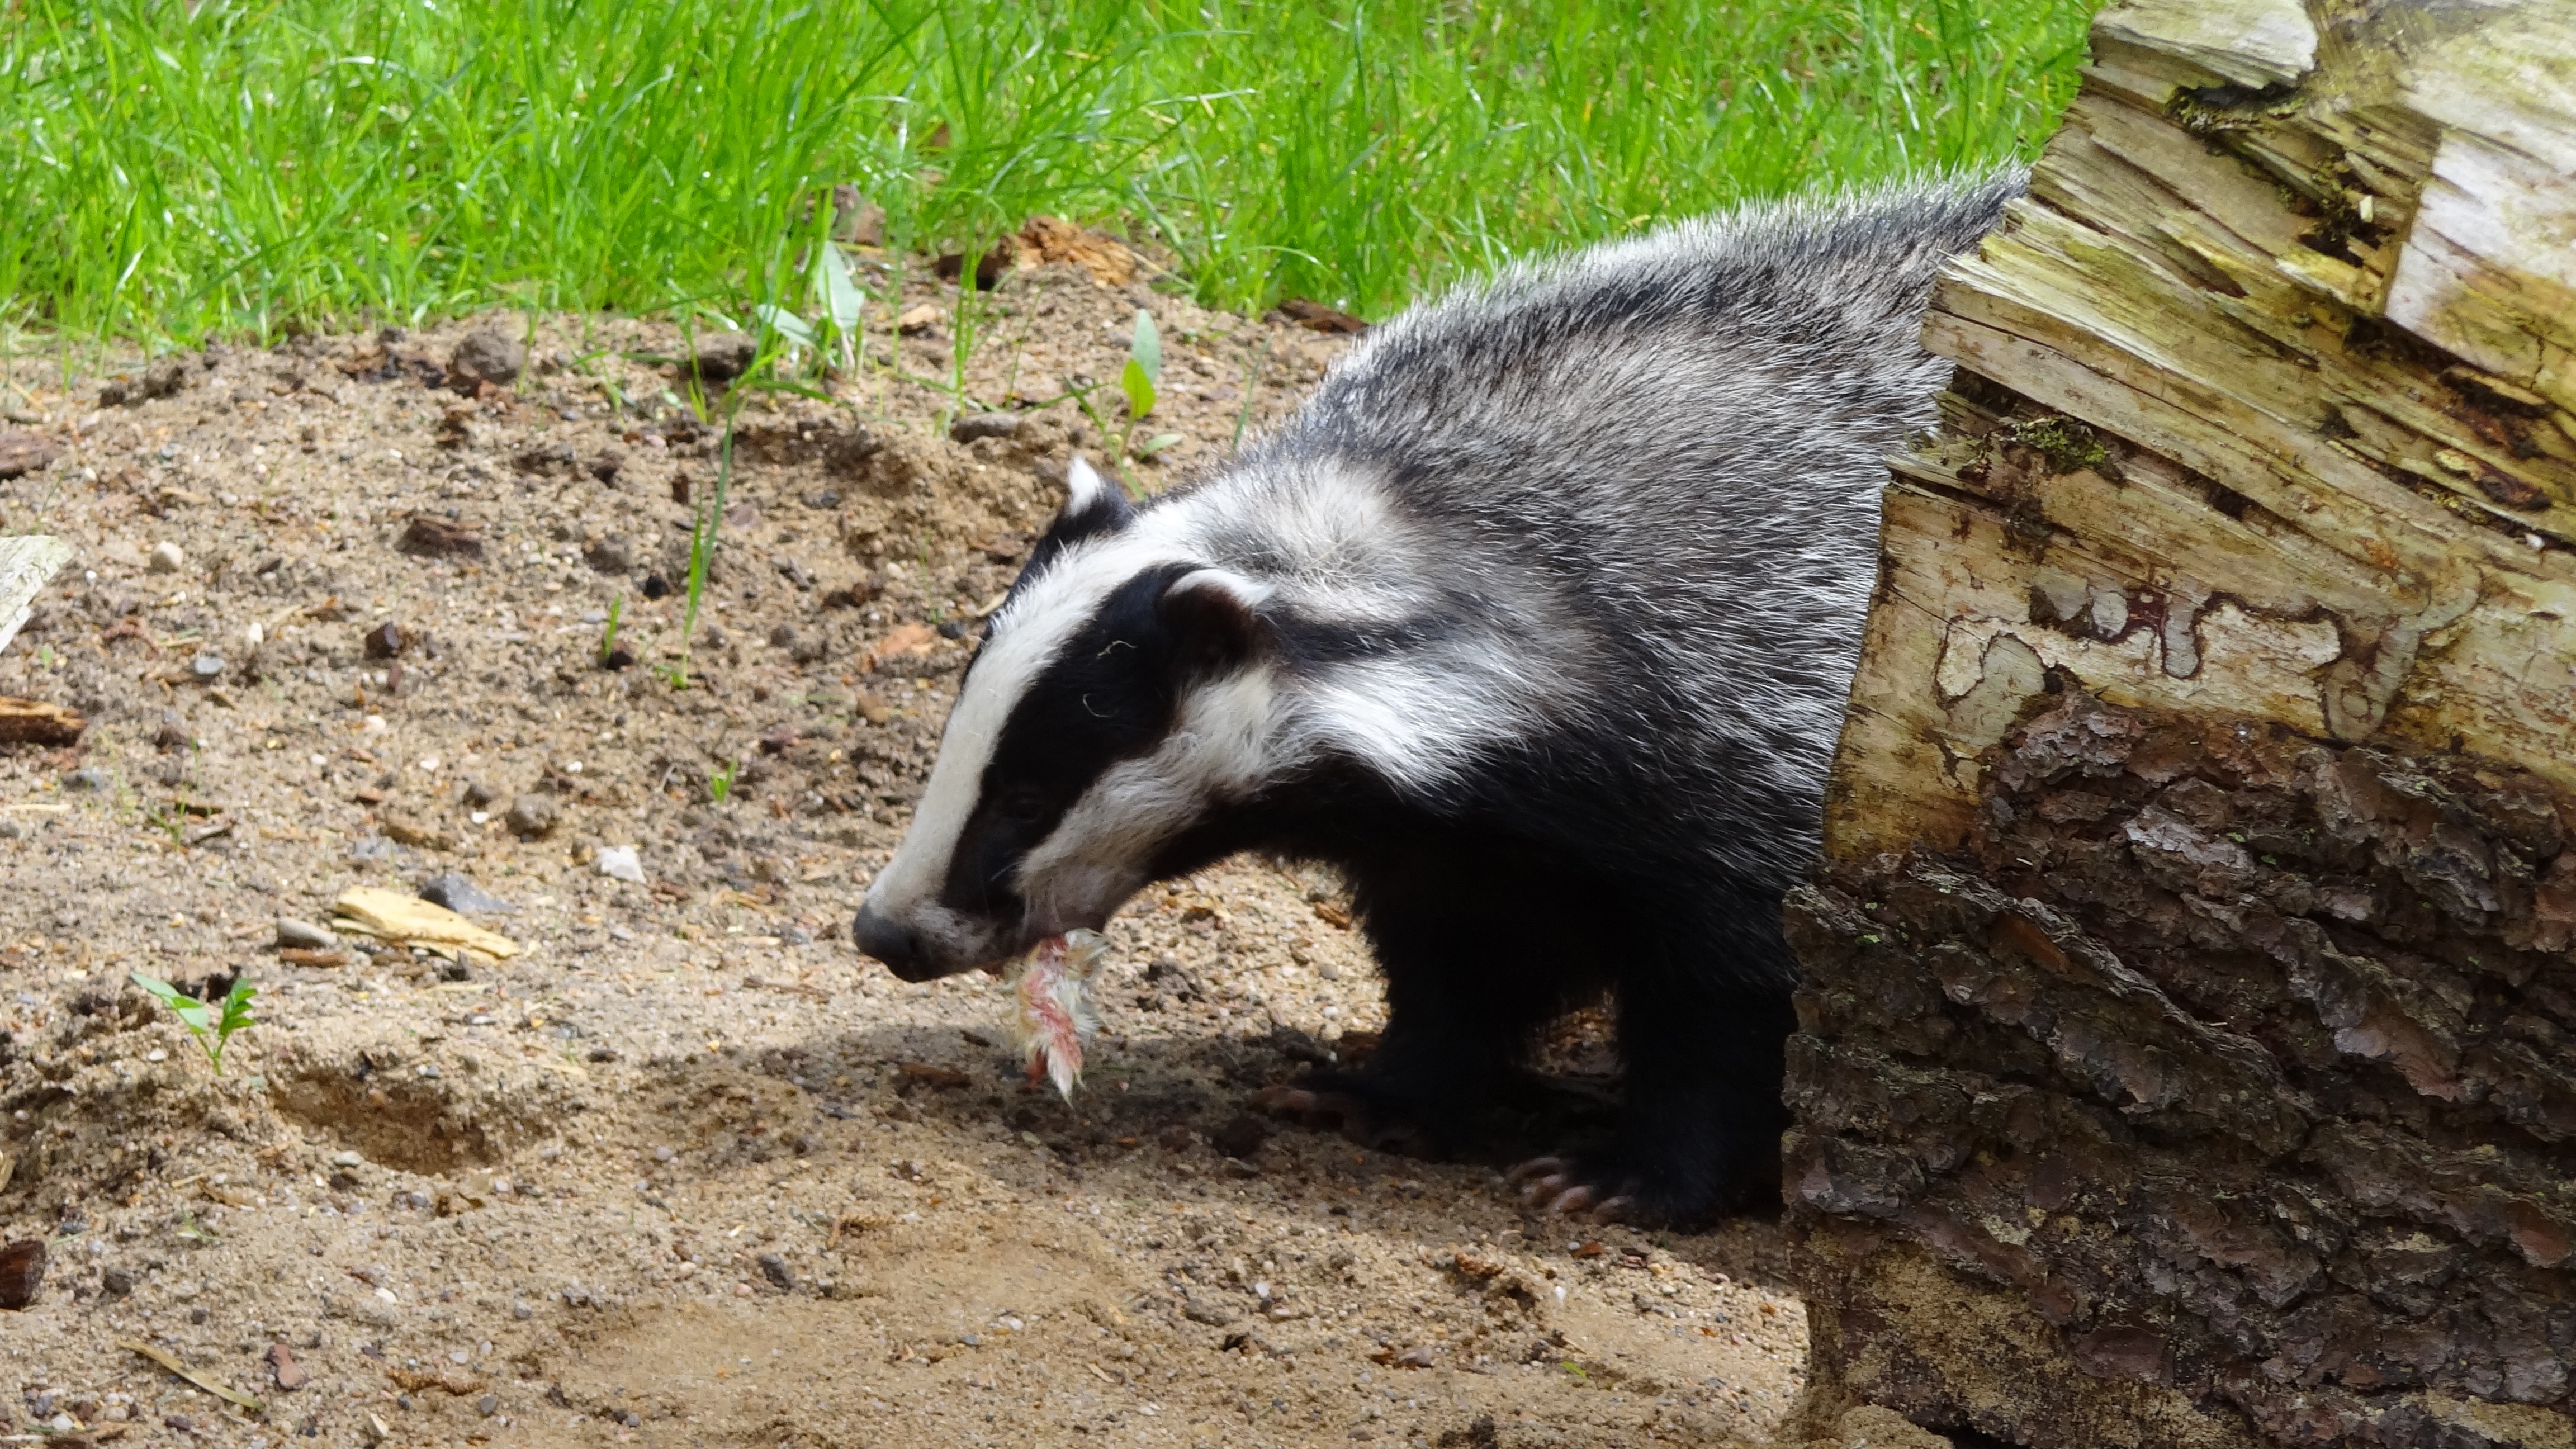
forest, animal, wildlife, zoo, mammal, fauna, vertebrate, badger, anteater, mustelidae, polecat, viverridae